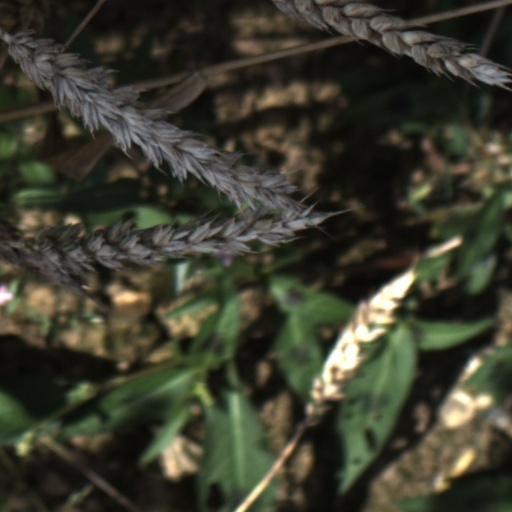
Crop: wheat